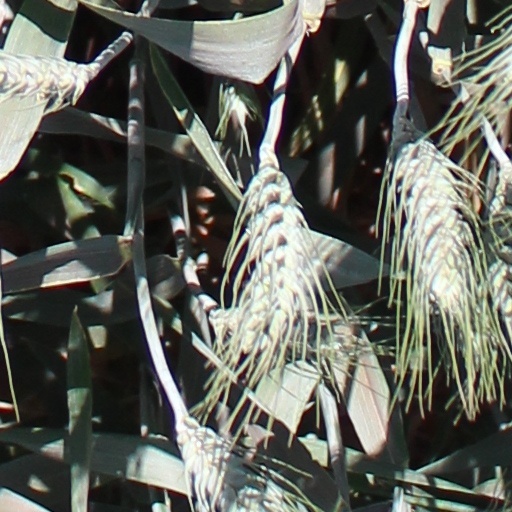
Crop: wheat